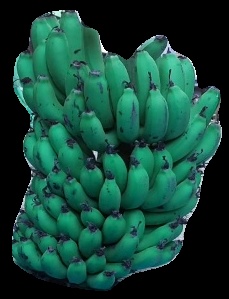
Variety: pachbale
Grade: grade2